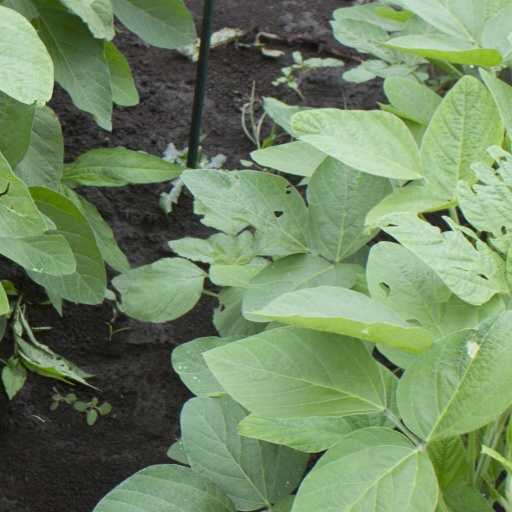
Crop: soybean